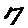
Label: 7